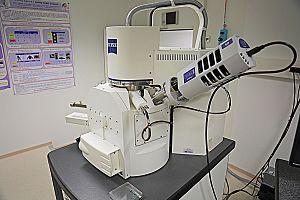
Microscope électronique à balayage pour l'analyse des résidus de tir d'arme à feu
L'Institut de recherche criminelle de la Gendarmerie nationale est une unité de la Gendarmerie nationale française, chargée des aspects scientifiques des investigations, avec pour missions :